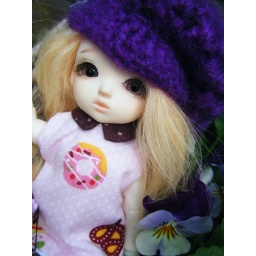
Bibi is posing in a lovely dress from Picklelily Pie and a cute hat from Lovalizious!